Palm court

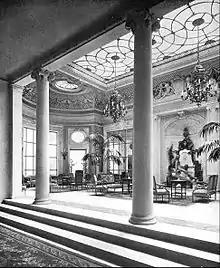
The Palm Court of the London Ritz in 1907

In the UK, broadcast relays of light music from The Grand Hotel Eastbourne by the BBC began in 1925 with an orchestra under the direction of the violinist Albert Sandler (1906-1948). (The hotel didn't have a palm court, the lounge hall was used for the relays). Alfredo Campoli founded his similar "Salon Orchestra" in the 1930s.